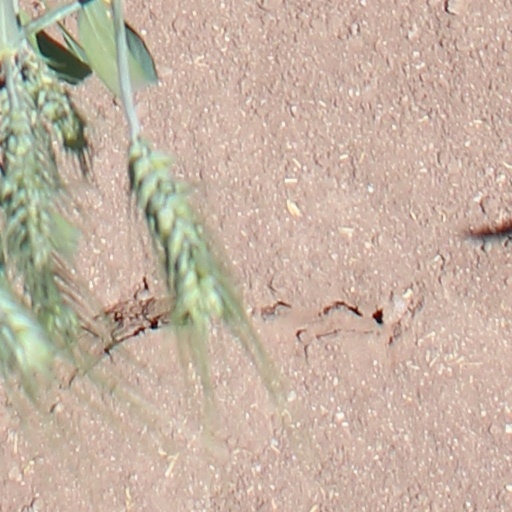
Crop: wheat